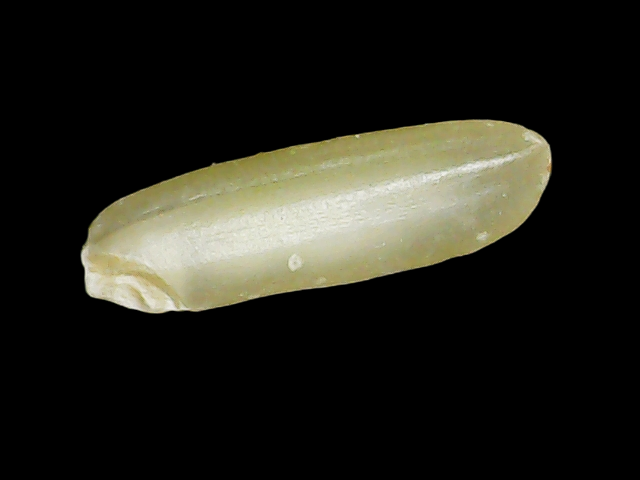
Rice variety: Binadhan16